Bangladeshi cuisine

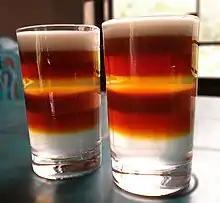
Seven colour tea

The Santal people in the Rajshahi region eat crab, pork, squirrel, and fish and tend to use fewer spices in their cooking. They produce an alcoholic drink from rice called "hadia". They make liquor using palm tree resin which is used for ritual ceremonies.